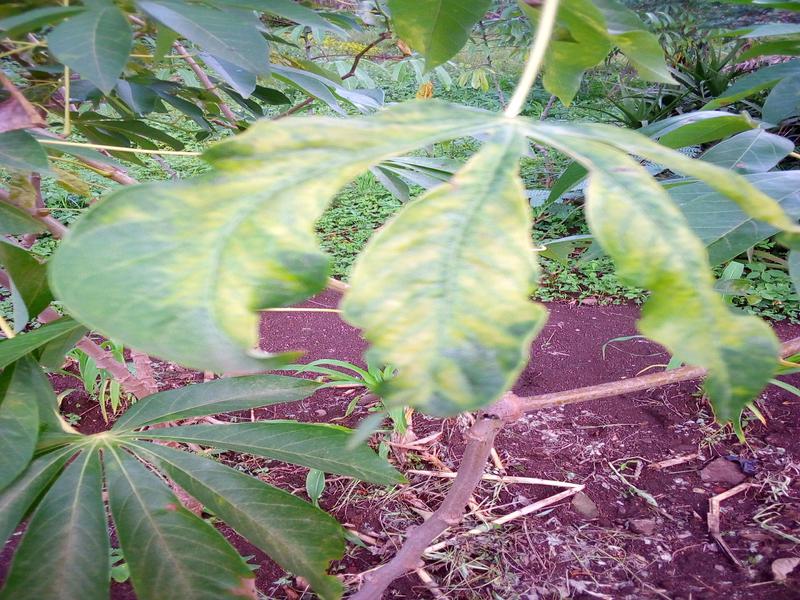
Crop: cassava
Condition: mosaic_disease